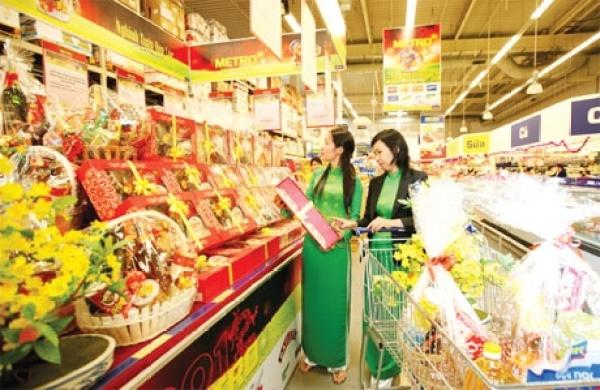
có nhiều hộp quà được bày bán ở trên kệ hàng